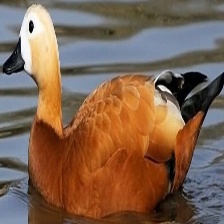
Species: RUDDY SHELDUCK
Scientific name: TADORNA FERRUGINEA
ImageNet parent category: drake